Kawasaki C-2

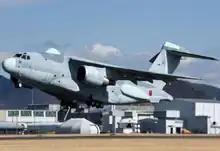
Kawasaki RC-2

On 26 January 2010, the maiden flight of the XC-2 took place from Gifu Air Field, Chūbu region, Japan; this first flight was reportedly carried out without any problems occurring. Prior to the first flight, the aircraft was re-designated as the "C-2". On 30 March 2010, the first aircraft was delivered to the Japanese Ministry of Defence.